James J. Morgan

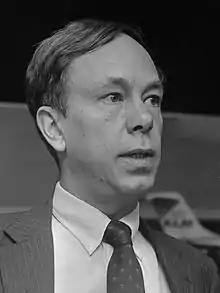
James J. Morgan (1984)

James J. Morgan (born 1942) is an American business executive who was CEO of Atari from 1983 to 1984 and CEO of Philip Morris USA from 1994 to 1997.